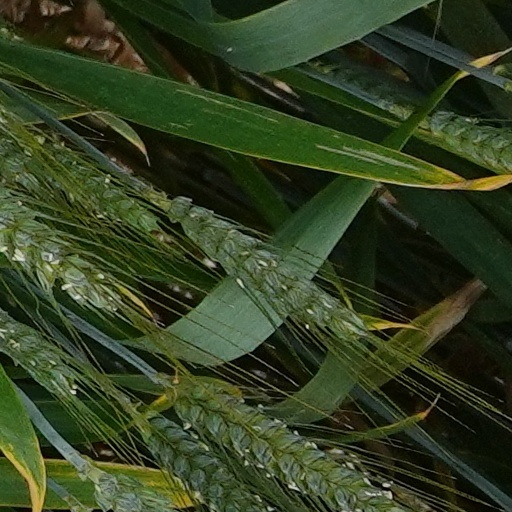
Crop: wheat